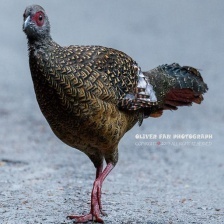
Species: SWINHOES PHEASANT
Scientific name: LOPHURA SWINHOII